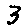
Label: 3